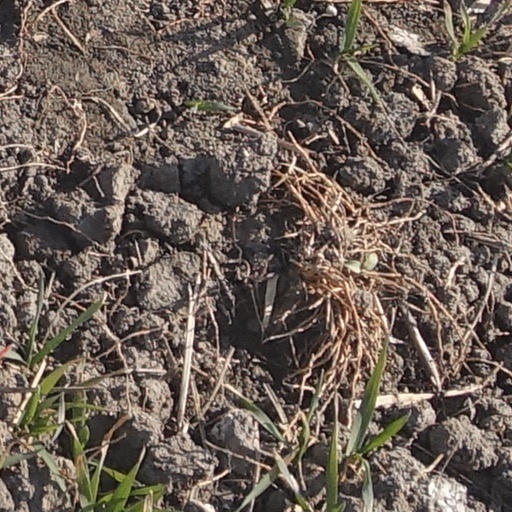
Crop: wheat